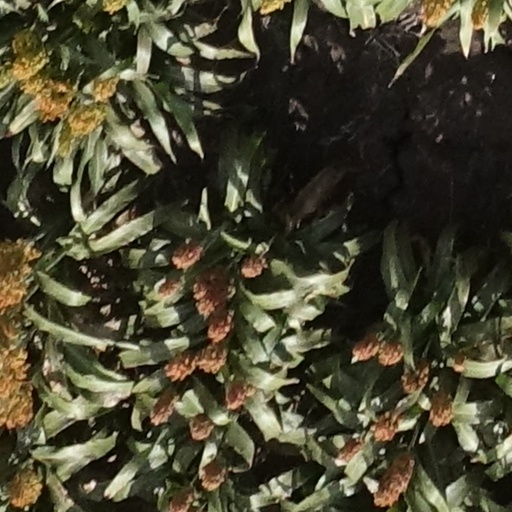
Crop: sorghum